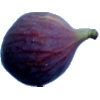
Label: Fig 1